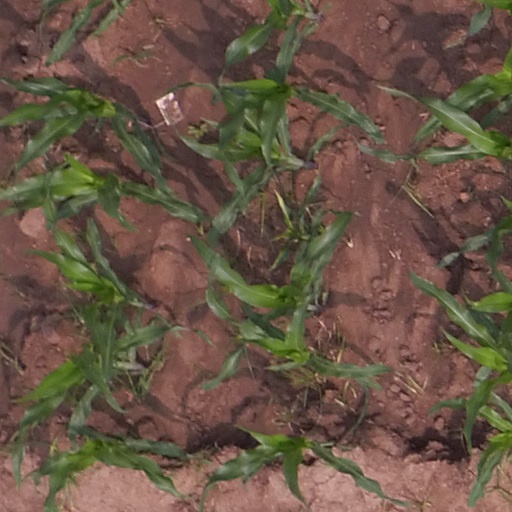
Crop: maize; corn